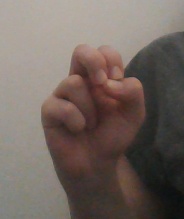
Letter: gaaf